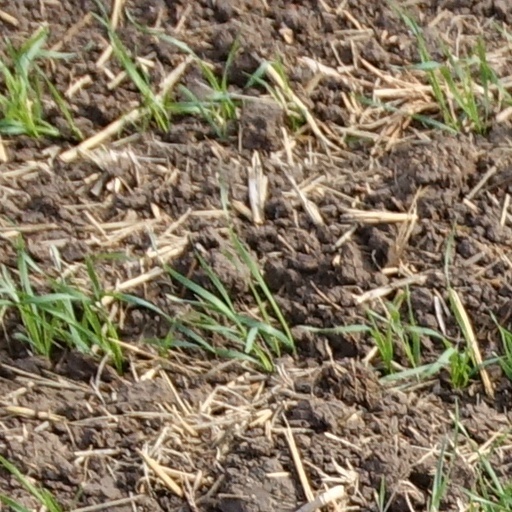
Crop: wheat